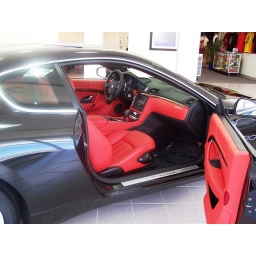
Decadence... Granturismo dressed in black with a racy red heart.